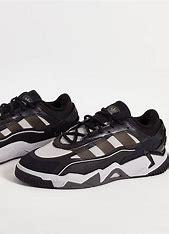
Brand: adidas
Model: originals Adidas Originals Niteball